Princess Victoria of Saxe-Coburg and Gotha

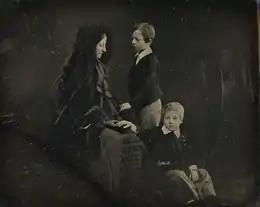
Duchess Victoria of Nemours with her two sons (Gaston and Ferdinand), 1852

Born to Ferdinand, Prince of Saxe-Coburg and Gotha-Koháry and Princess Maria Antonia Koháry de Csábrág et Szitnya. Her mother was the daughter and heiress of Ferenc József, Prince Koháry de Csábrág et Szitnya. When Antonia's father died in 1826, she inherited his estates in Slovakia and Hungary. Her elder brother was King Ferdinand II of Portugal and first cousins included British Queen Victoria, her husband Prince Albert of Saxe-Coburg and Gotha as well as Belgian King Leopold II and his sister, Empress Carlota of Mexico.